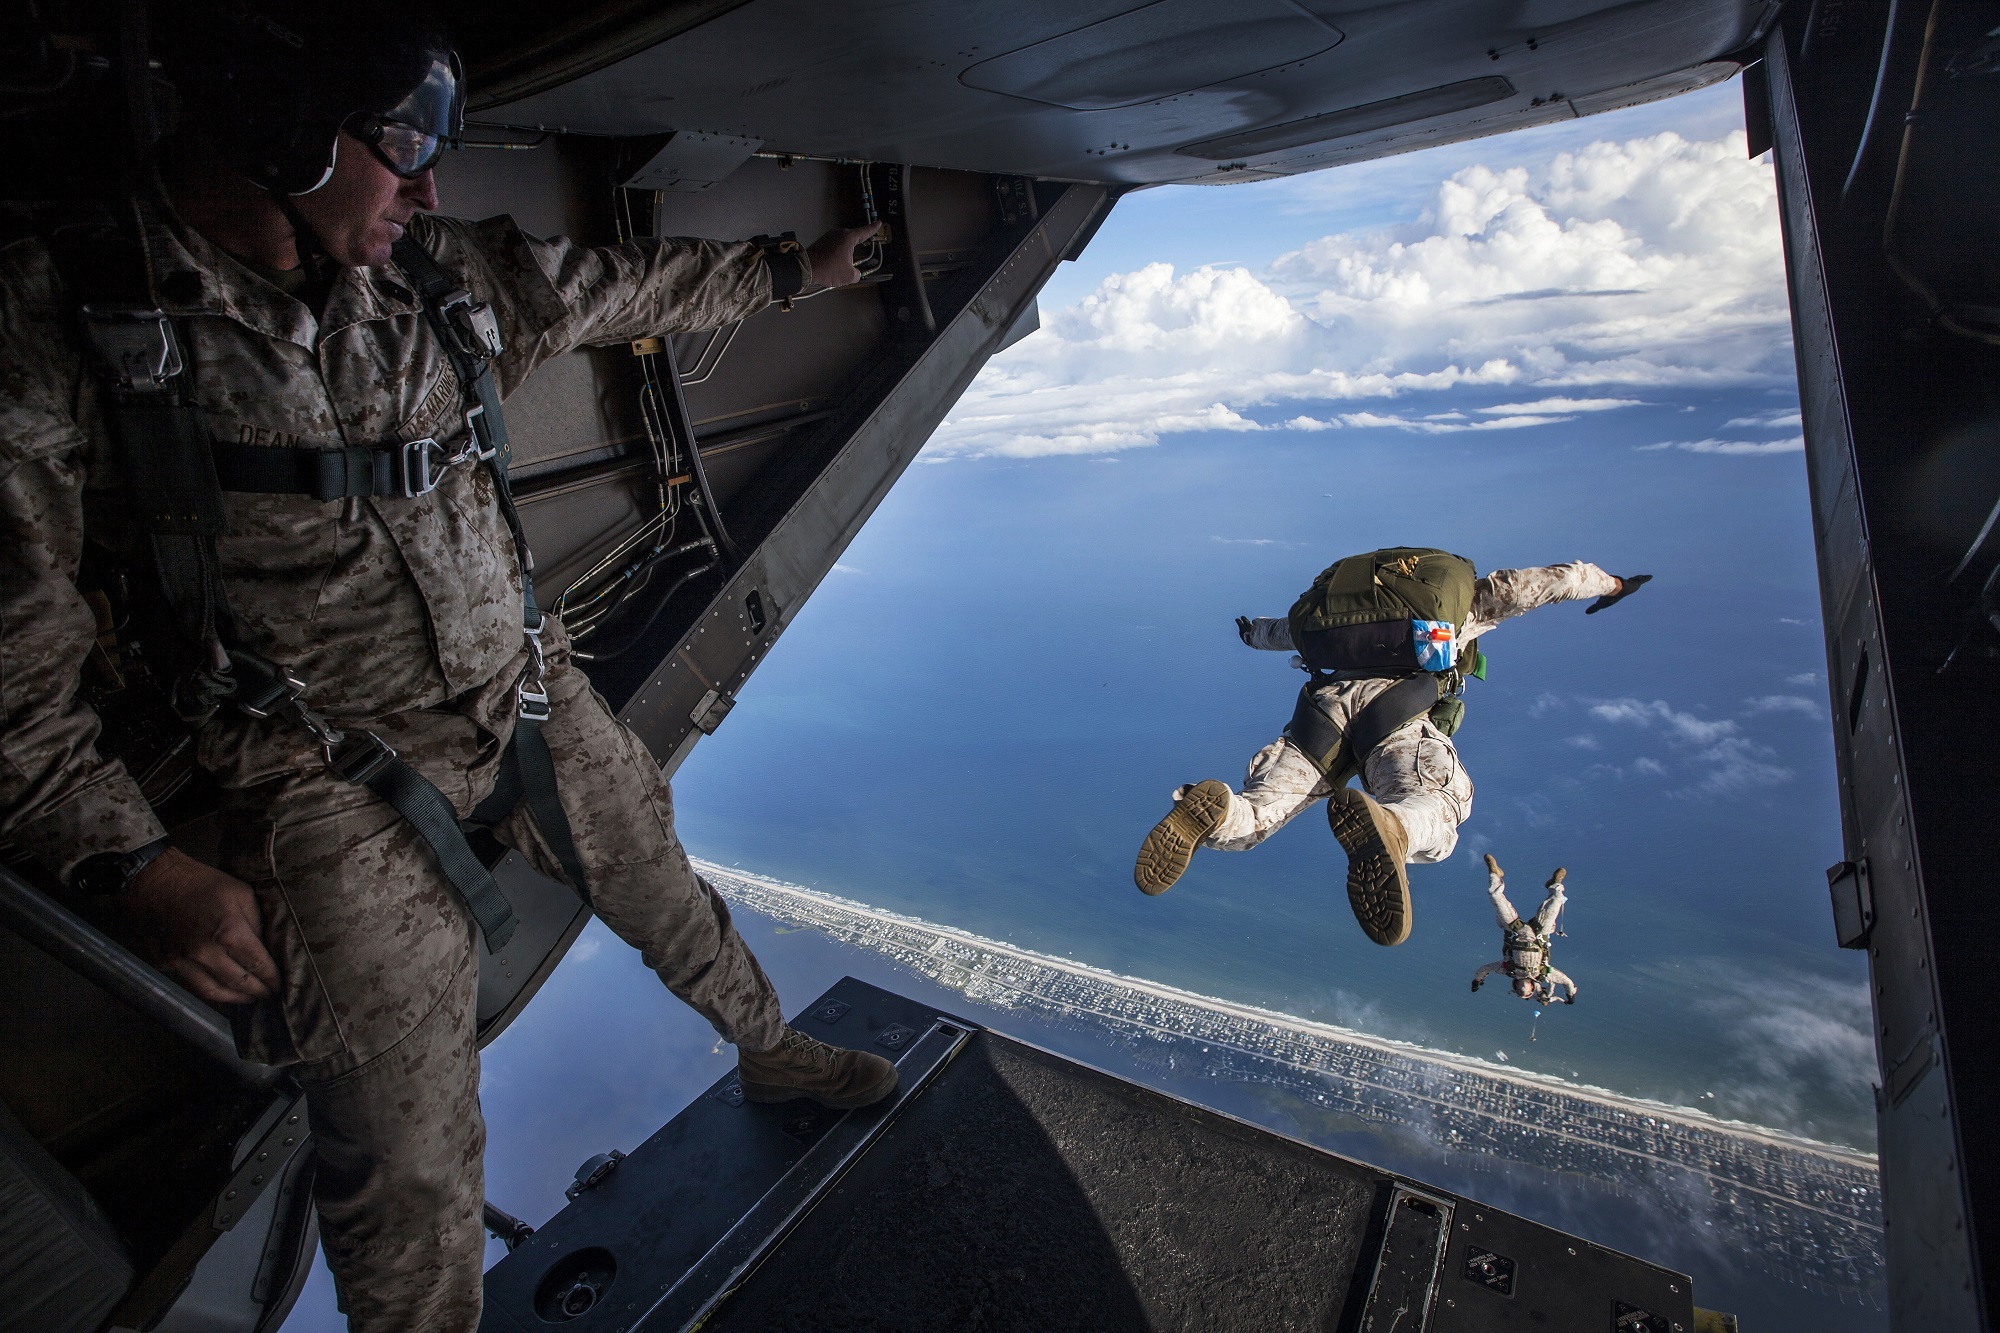
people, airplane, plane, aircraft, military, airforce, jumping, army, training, skydiving, uniform, soldiers, screenshot, parachuting, skydivers, parachutists, paratroopers, para rescuers, atmosphere of earth